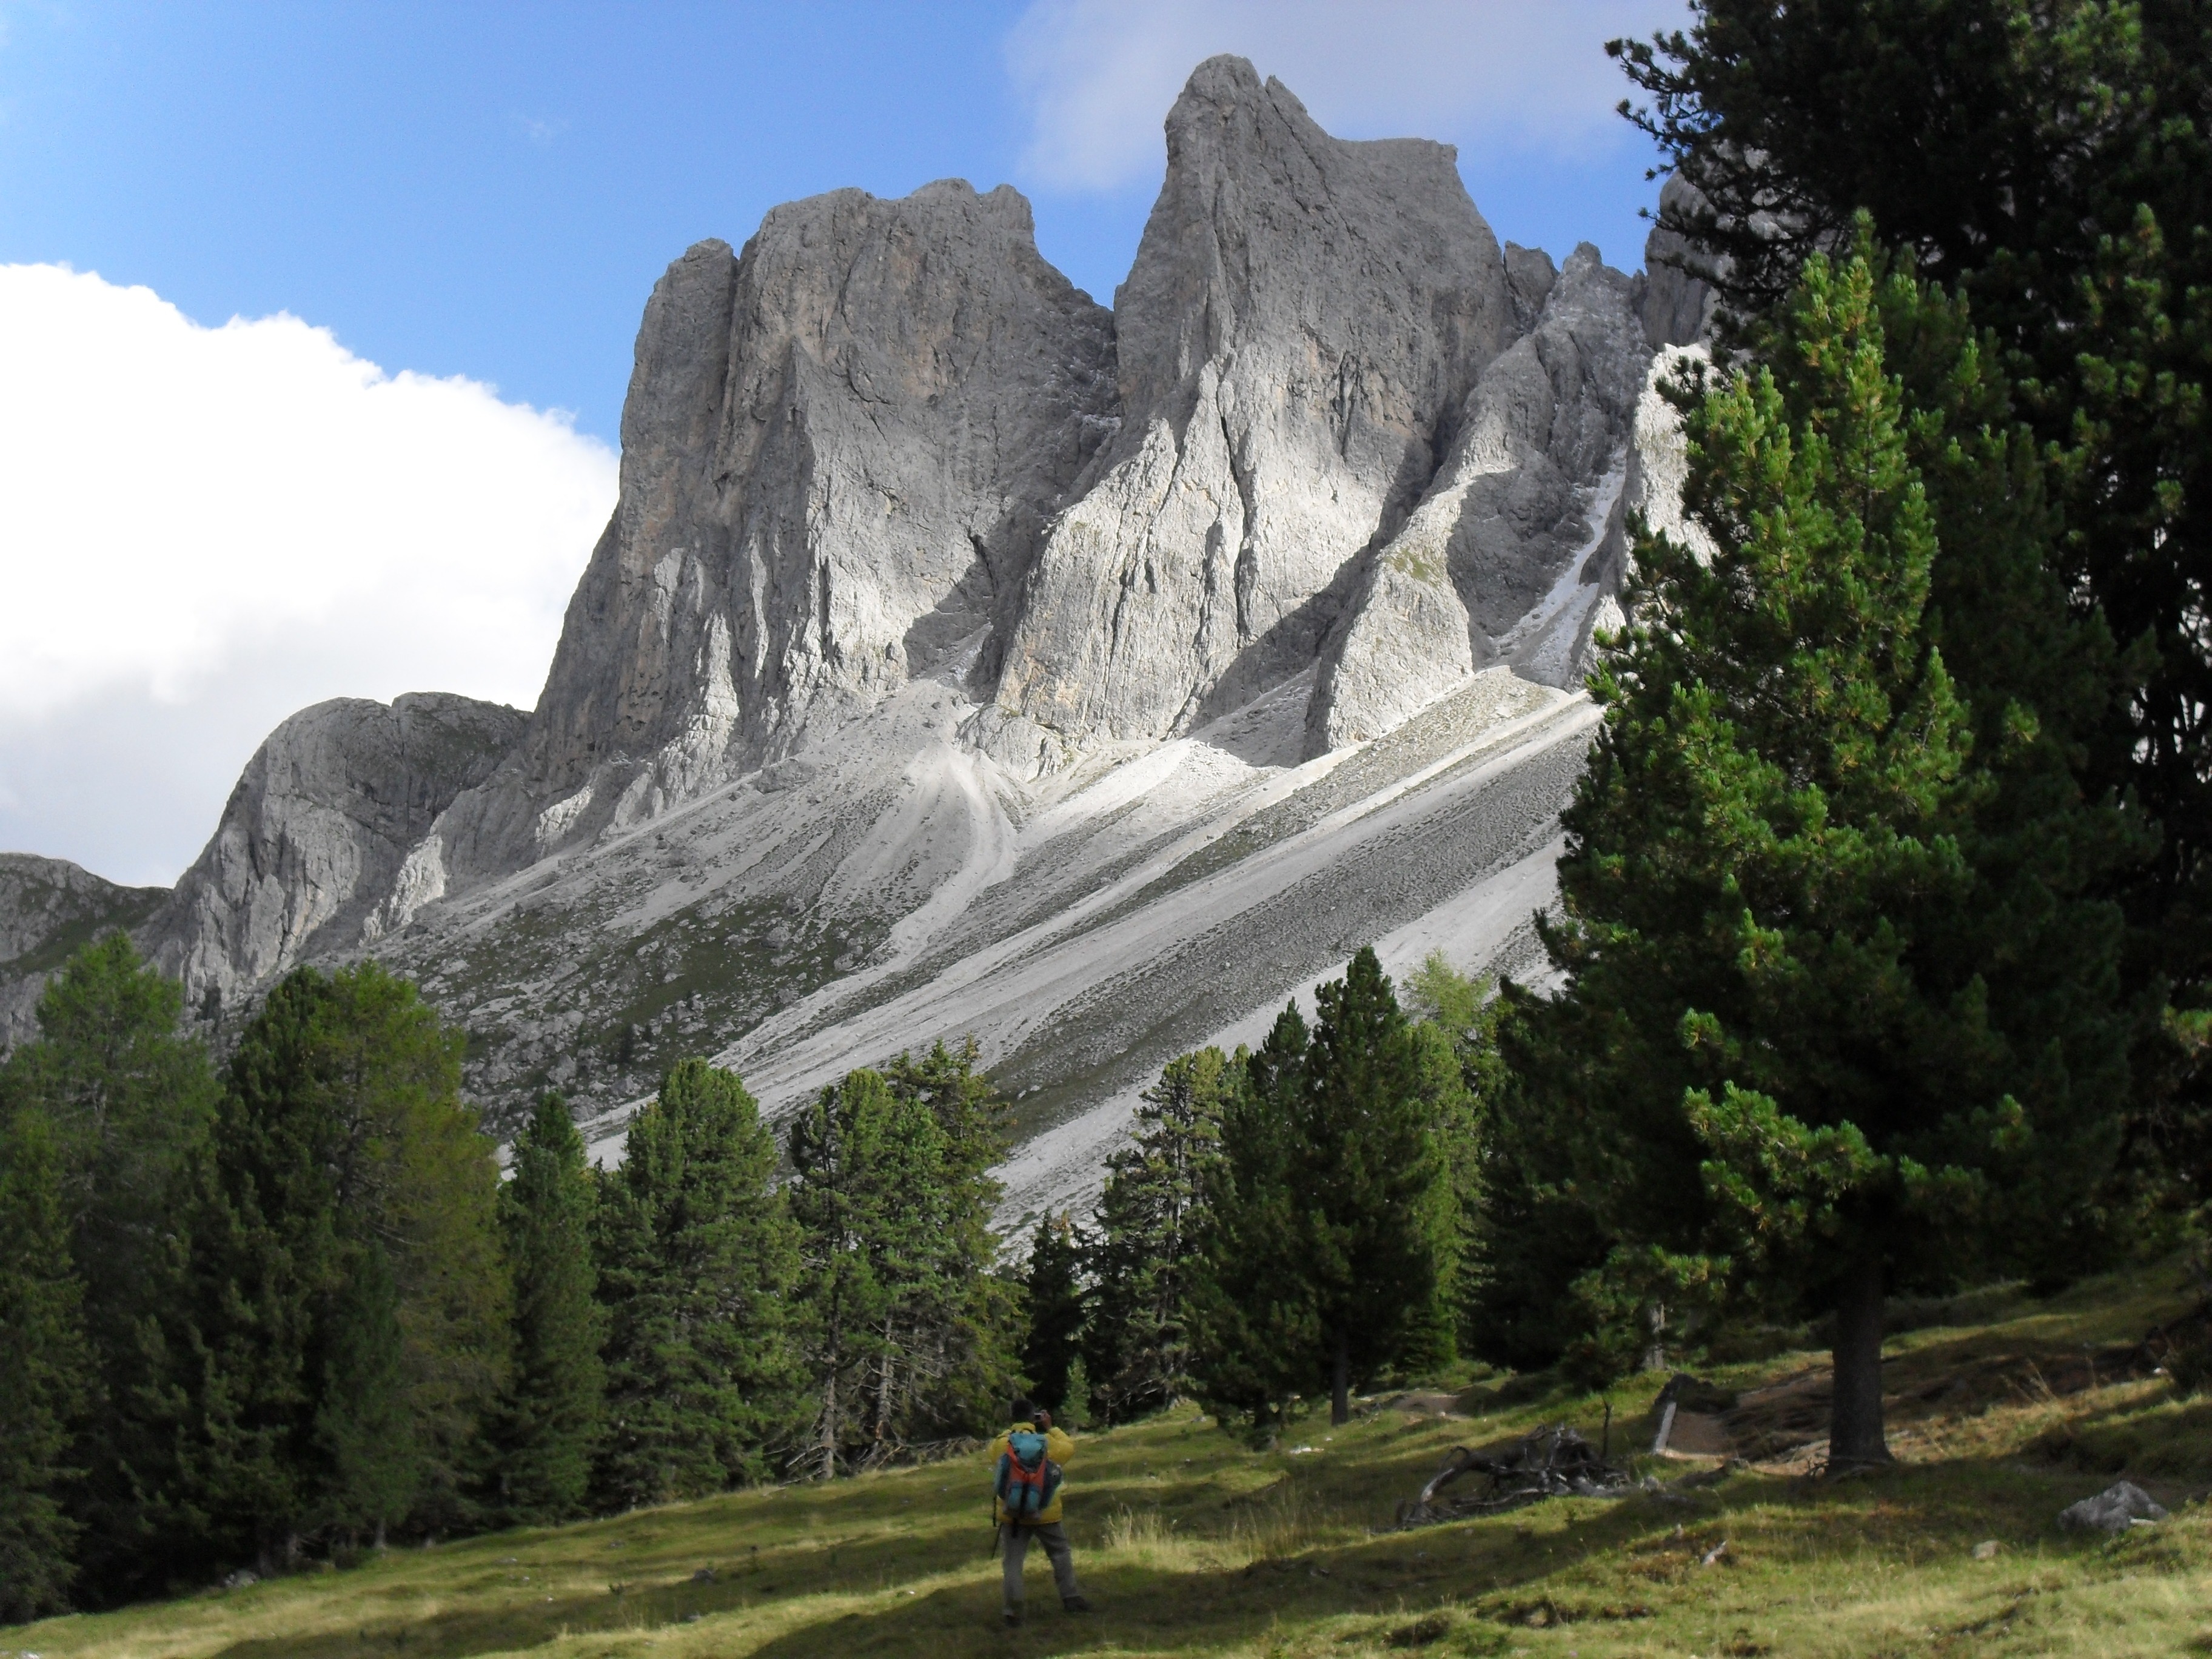
nature, rock, wilderness, mountain, hiking, valley, mountain range, formation, cliff, park, italy, terrain, national park, ridge, geology, trekking, alps, badlands, plateau, water feature, dolomites, mountain pass, mountainous landforms